Malcom Brown

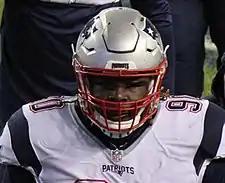
Brown with the New England Patriots in 2015

Malcom D'Shawn Brown (born February 2, 1994) is an American former professional football player who was a defensive tackle in the National Football League (NFL). He played college football for the Texas Longhorns and was selected by the New England Patriots in the first round of the 2015 NFL draft.